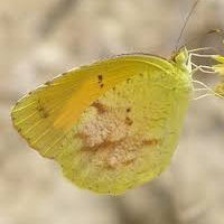
Species: SLEEPY ORANGE
Butterfly family (ImageNet category): sulphur_butterfly